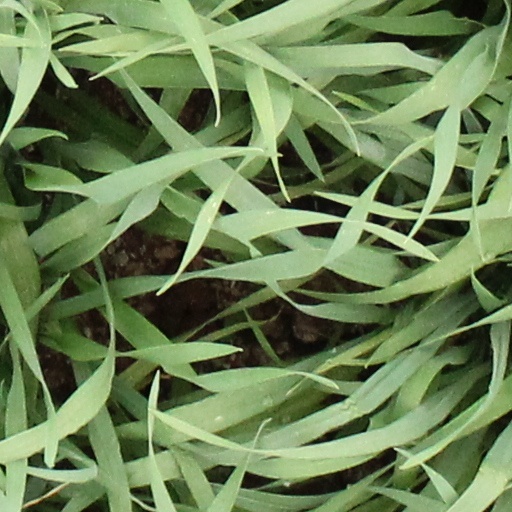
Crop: wheat